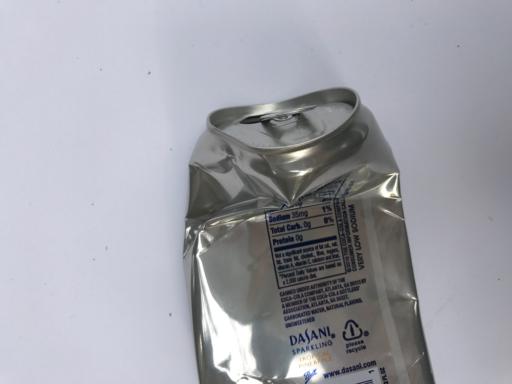
Waste category: metal